Suicide Battalion

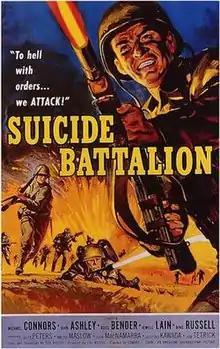
Original film poster by Albert Kallis

Suicide Battalion is a 1958 World War II film directed by Edward L. Cahn and starring Mike Connors, John Ashley (who made the film while on leave from the United States Army), Russ Bender, Bing Russell, Walter Maslow and Robert Tetrick. In 1968, it was remade for television by Larry Buchanan as "Hell Raiders", which was the film's original working title.